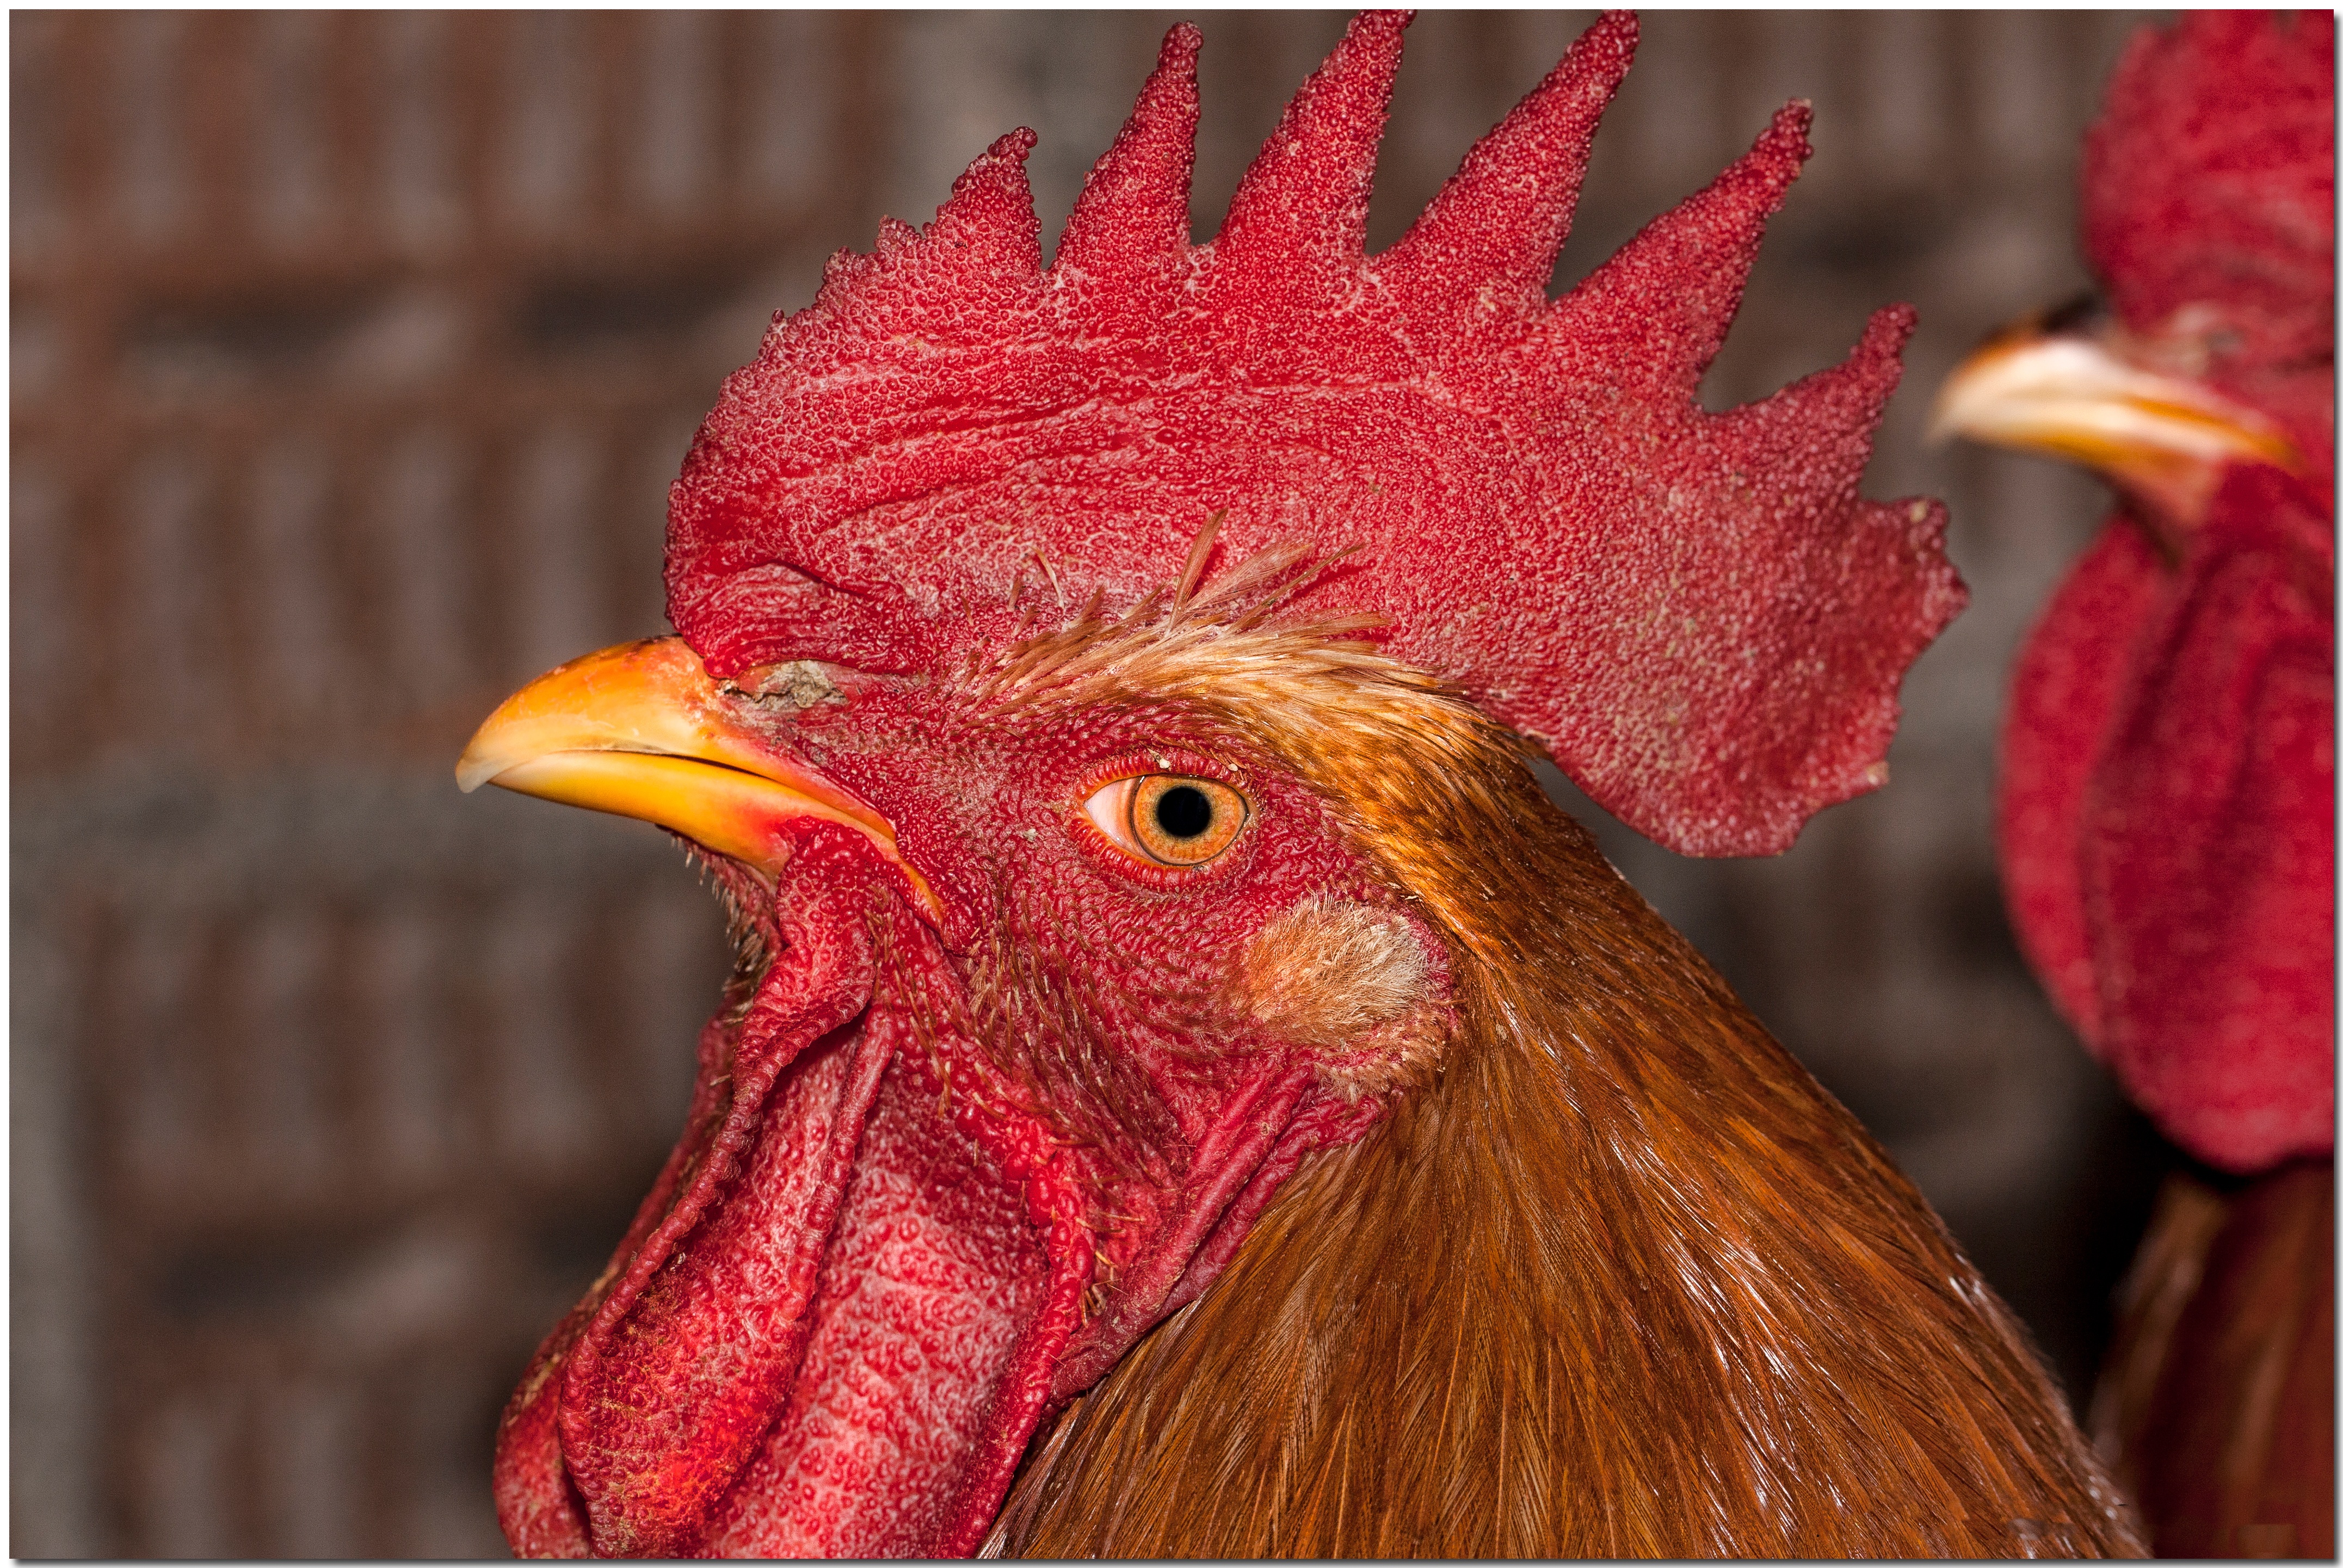
bird, farm, animal, red, beak, chicken, fowl, rooster, poultry, close up, gallo, feathers, wings, galliformes, vertebrate, ave, phasianidae, comb, domestic fowl